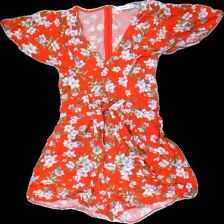
View: front
Type: Top
Category: Ladies
Brand: Mango
Colors: Red, White, Green, Multicolor
Material: 100% visc
Pattern: Floral print
Cut: Regular, V-collar
Size: XS
Season: Summer
Damage: Small light stain.
Damage location: middle center
Price range: 50-100
Recommended usage: Reuse
Description: Red jumpsuit with floral print for women from Mango, size XS. Good condition.